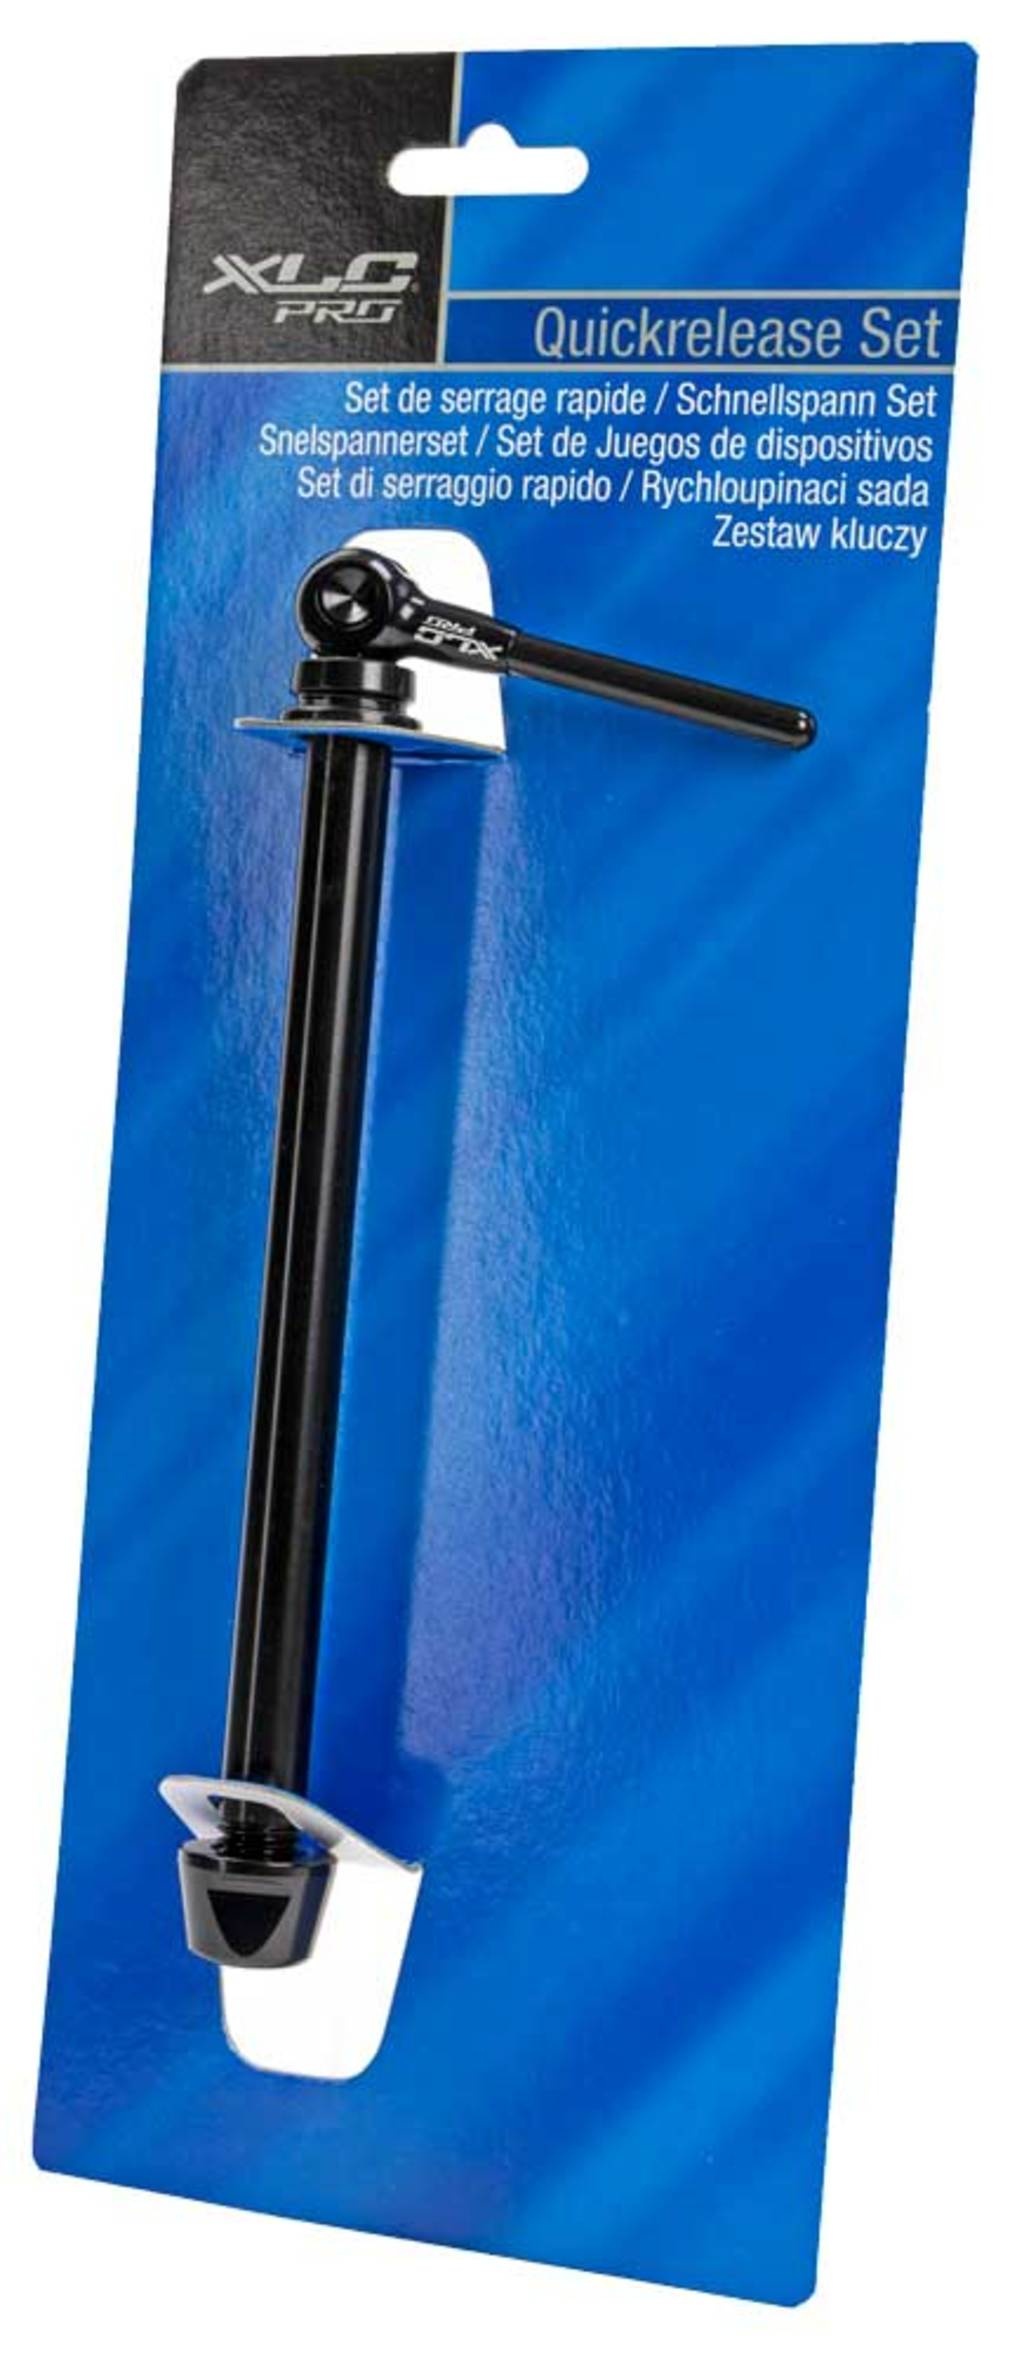
Xlc naafd pro blocage 12x135 zw qrh01
Brand: XLC
Category: Sporting Goods > Outdoor Recreation > Cycling > Bicycle Parts > Bicycle Wheel Parts > Bicycle Hub Parts > Quick Releases